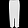
Label: Trouser